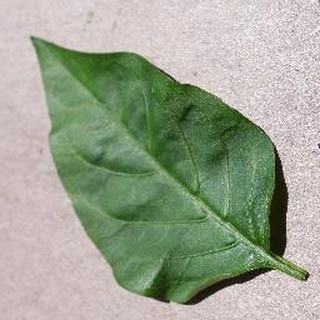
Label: healthy_bell_pepper